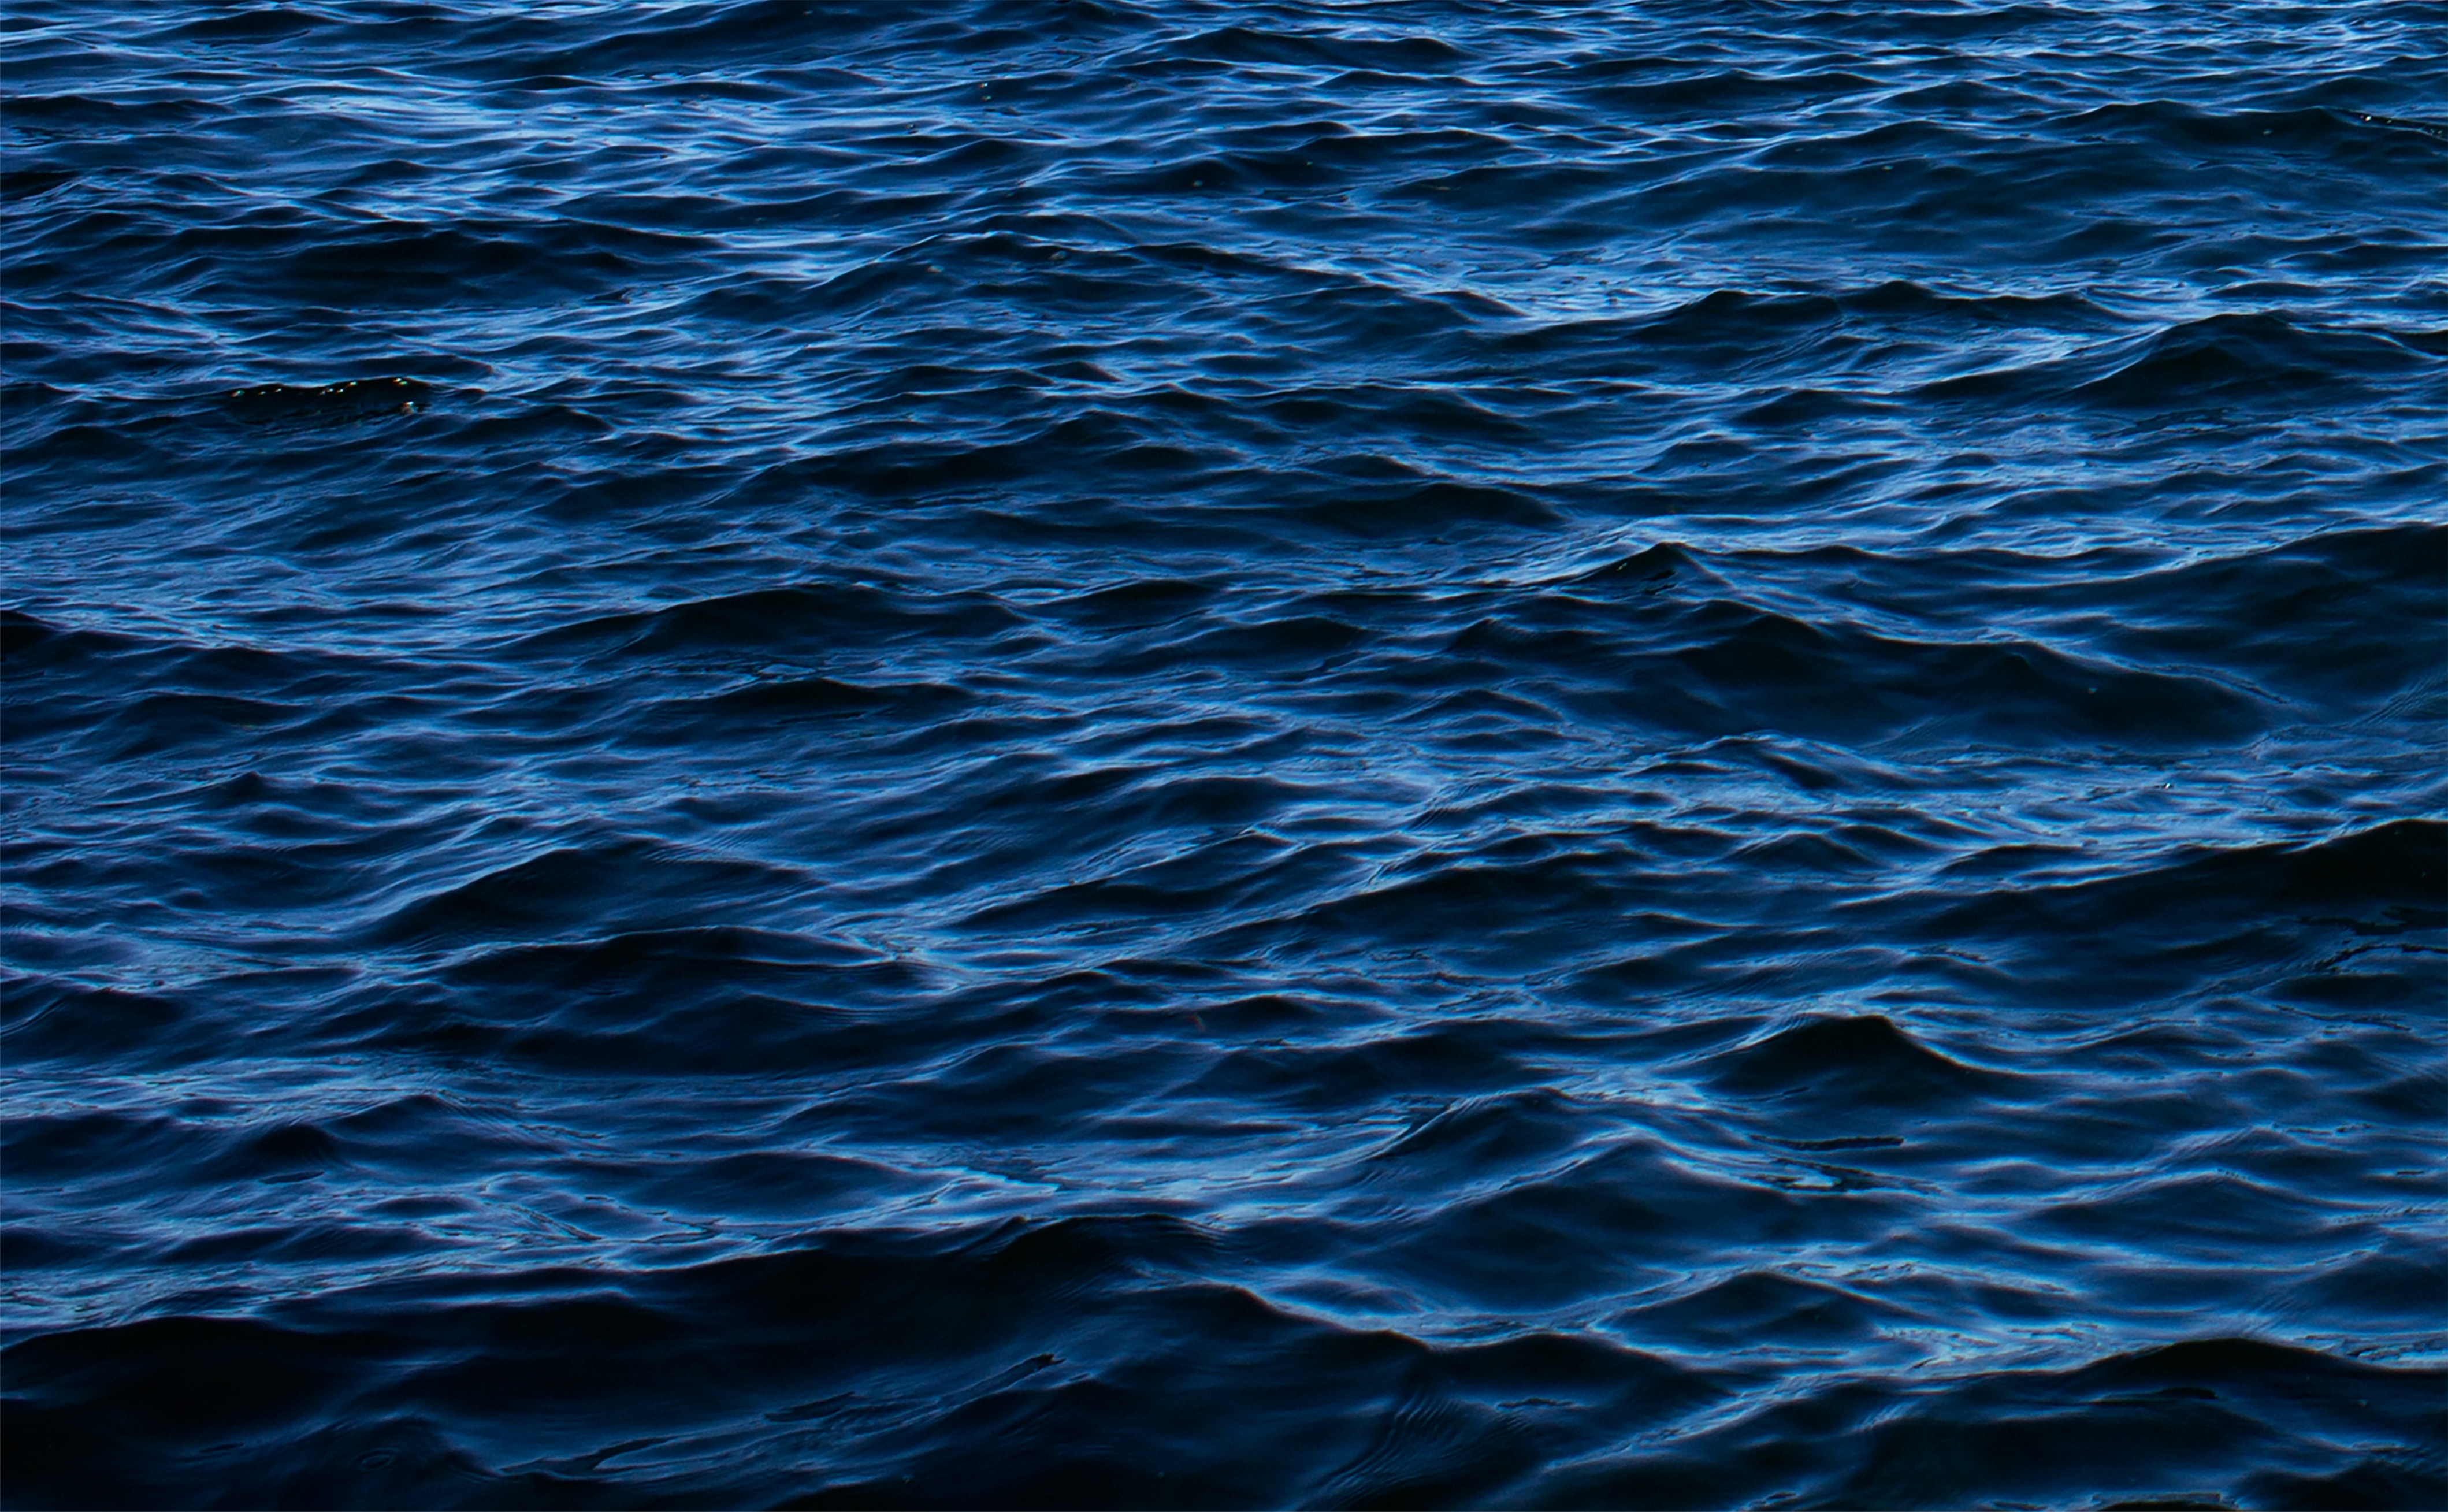
sea, coast, ocean, horizon, sky, sunlight, wave, atmosphere, wind wave